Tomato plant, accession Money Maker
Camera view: bottom (45 deg); turntable rotation: 240 degrees
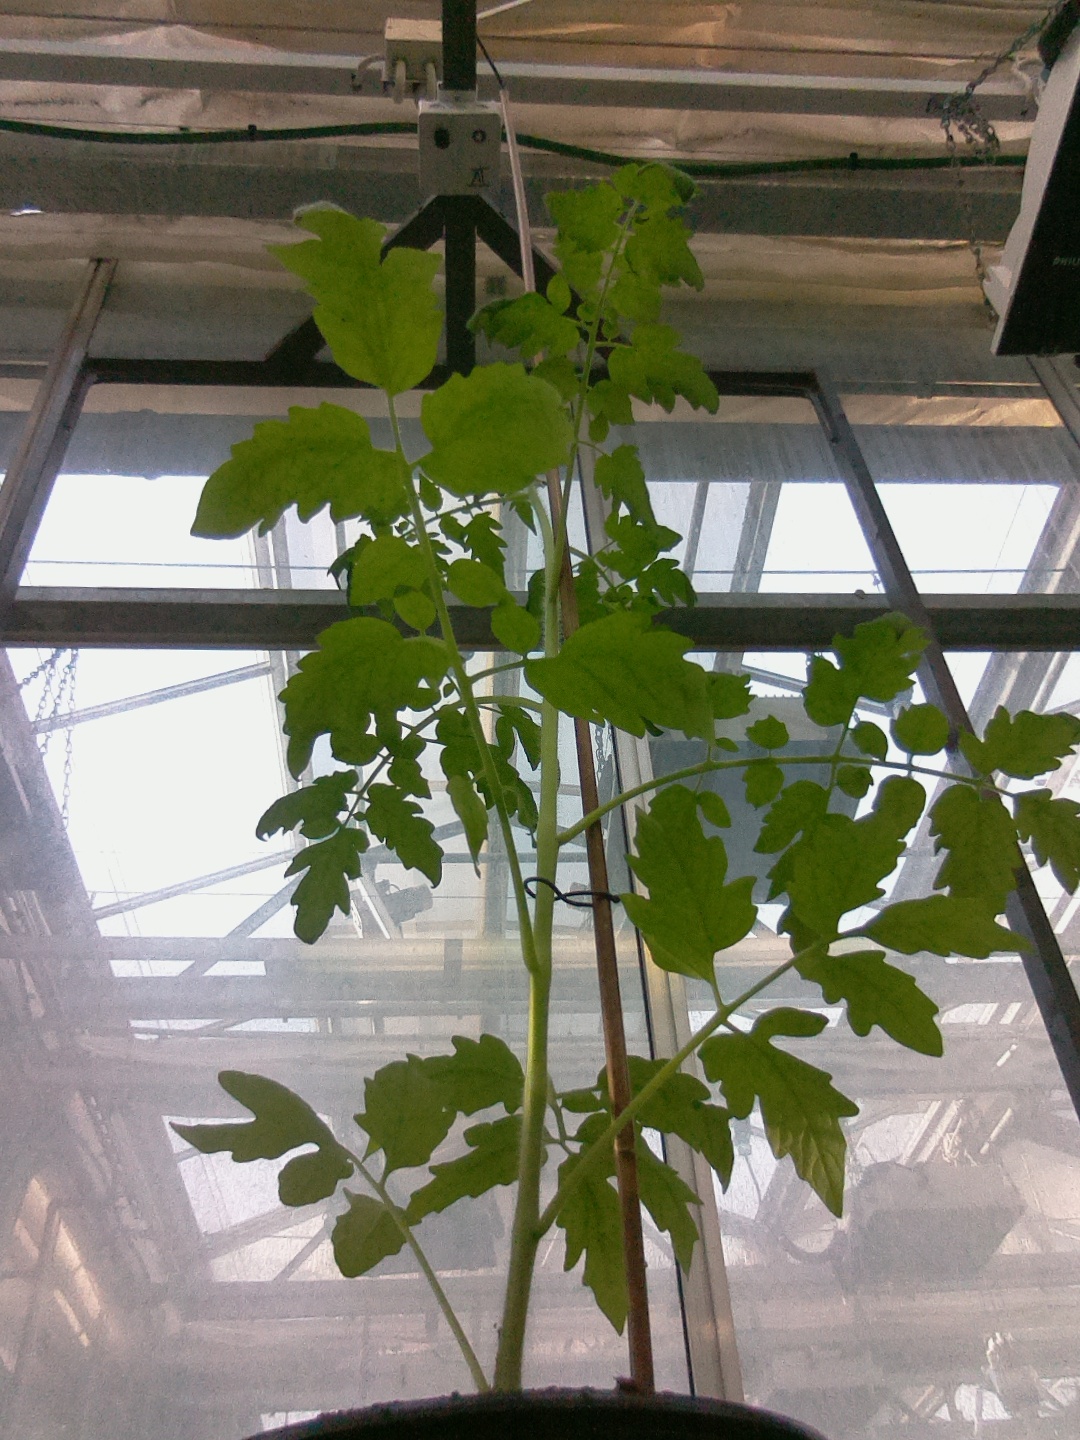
BBCH growth stage 16: 12 of true leaves visible